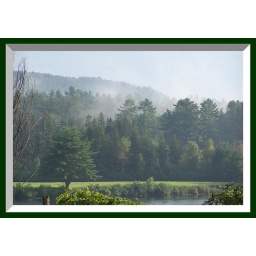
I love the fog on the hill over the river